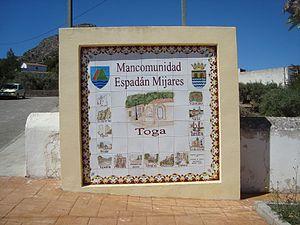
Toga est une commune d'Espagne de la province de Castellón dans la Communauté valencienne. Elle est située dans la comarque de l'Alto Mijares et dans la zone à prédominance linguistique castillane.